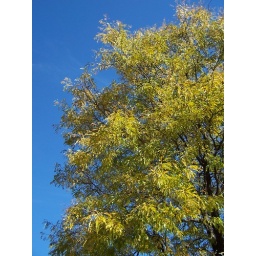
I took this in my office parking lot, before getting in my truck and heading out for lunch.